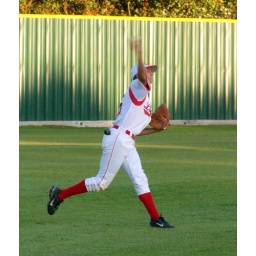
Jeremiah throws the ball in front left field during the Dallas Madison game.